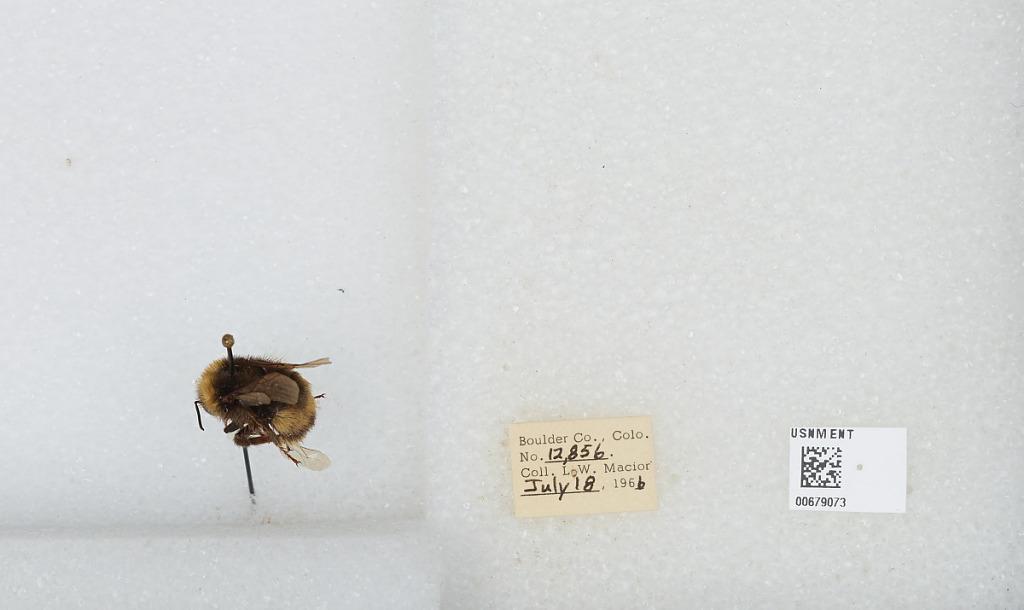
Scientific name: Bombus (Bombus) occidentalis Greene
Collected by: L. Macior
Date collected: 1966-7-18
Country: United States
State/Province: Colorado
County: Boulder
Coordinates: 40.015, -105.27